The Tide (light rail)

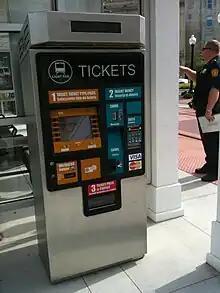
A ticket vending machine

One possible extension would run south from Norfolk, probably terminating in the "Greenbrier" area of Chesapeake, Virginia.